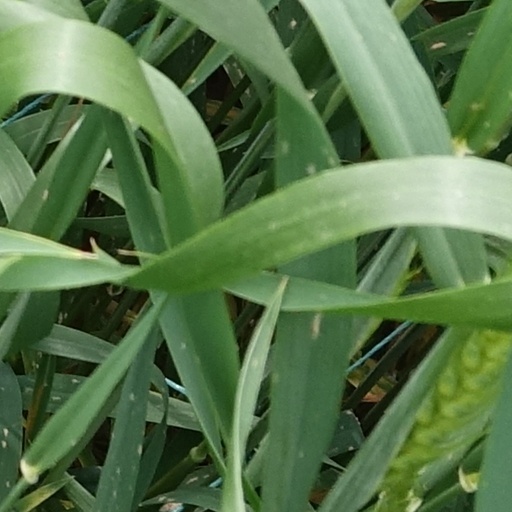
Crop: wheat